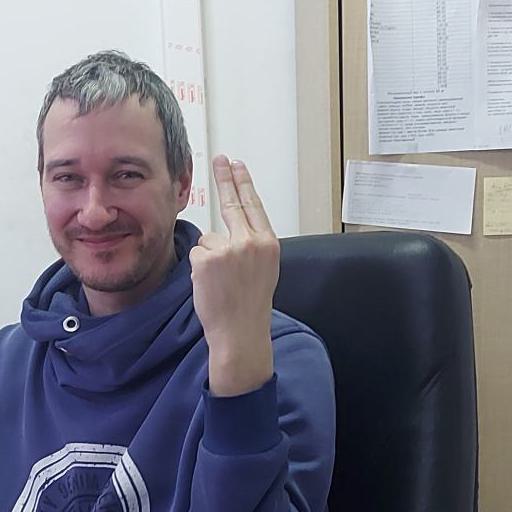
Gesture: two_up_inverted